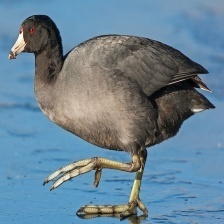
Species: AMERICAN COOT
Scientific name: FULICA AMERICANA